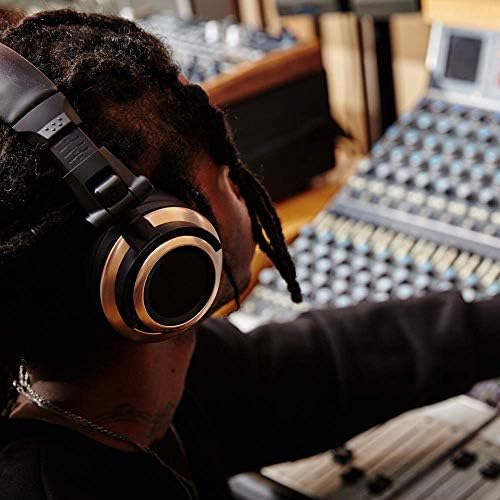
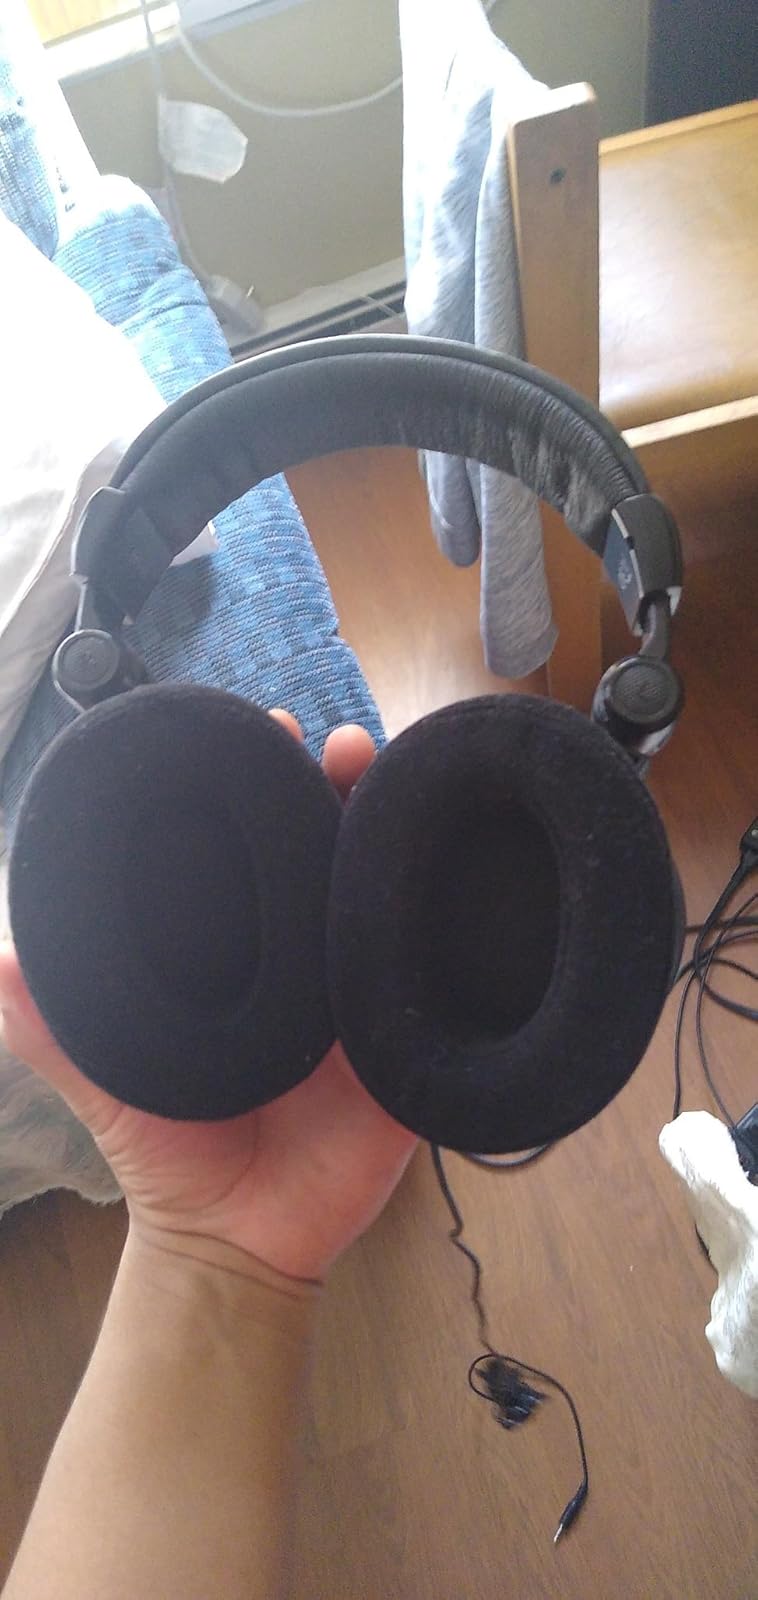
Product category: headphones
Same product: no